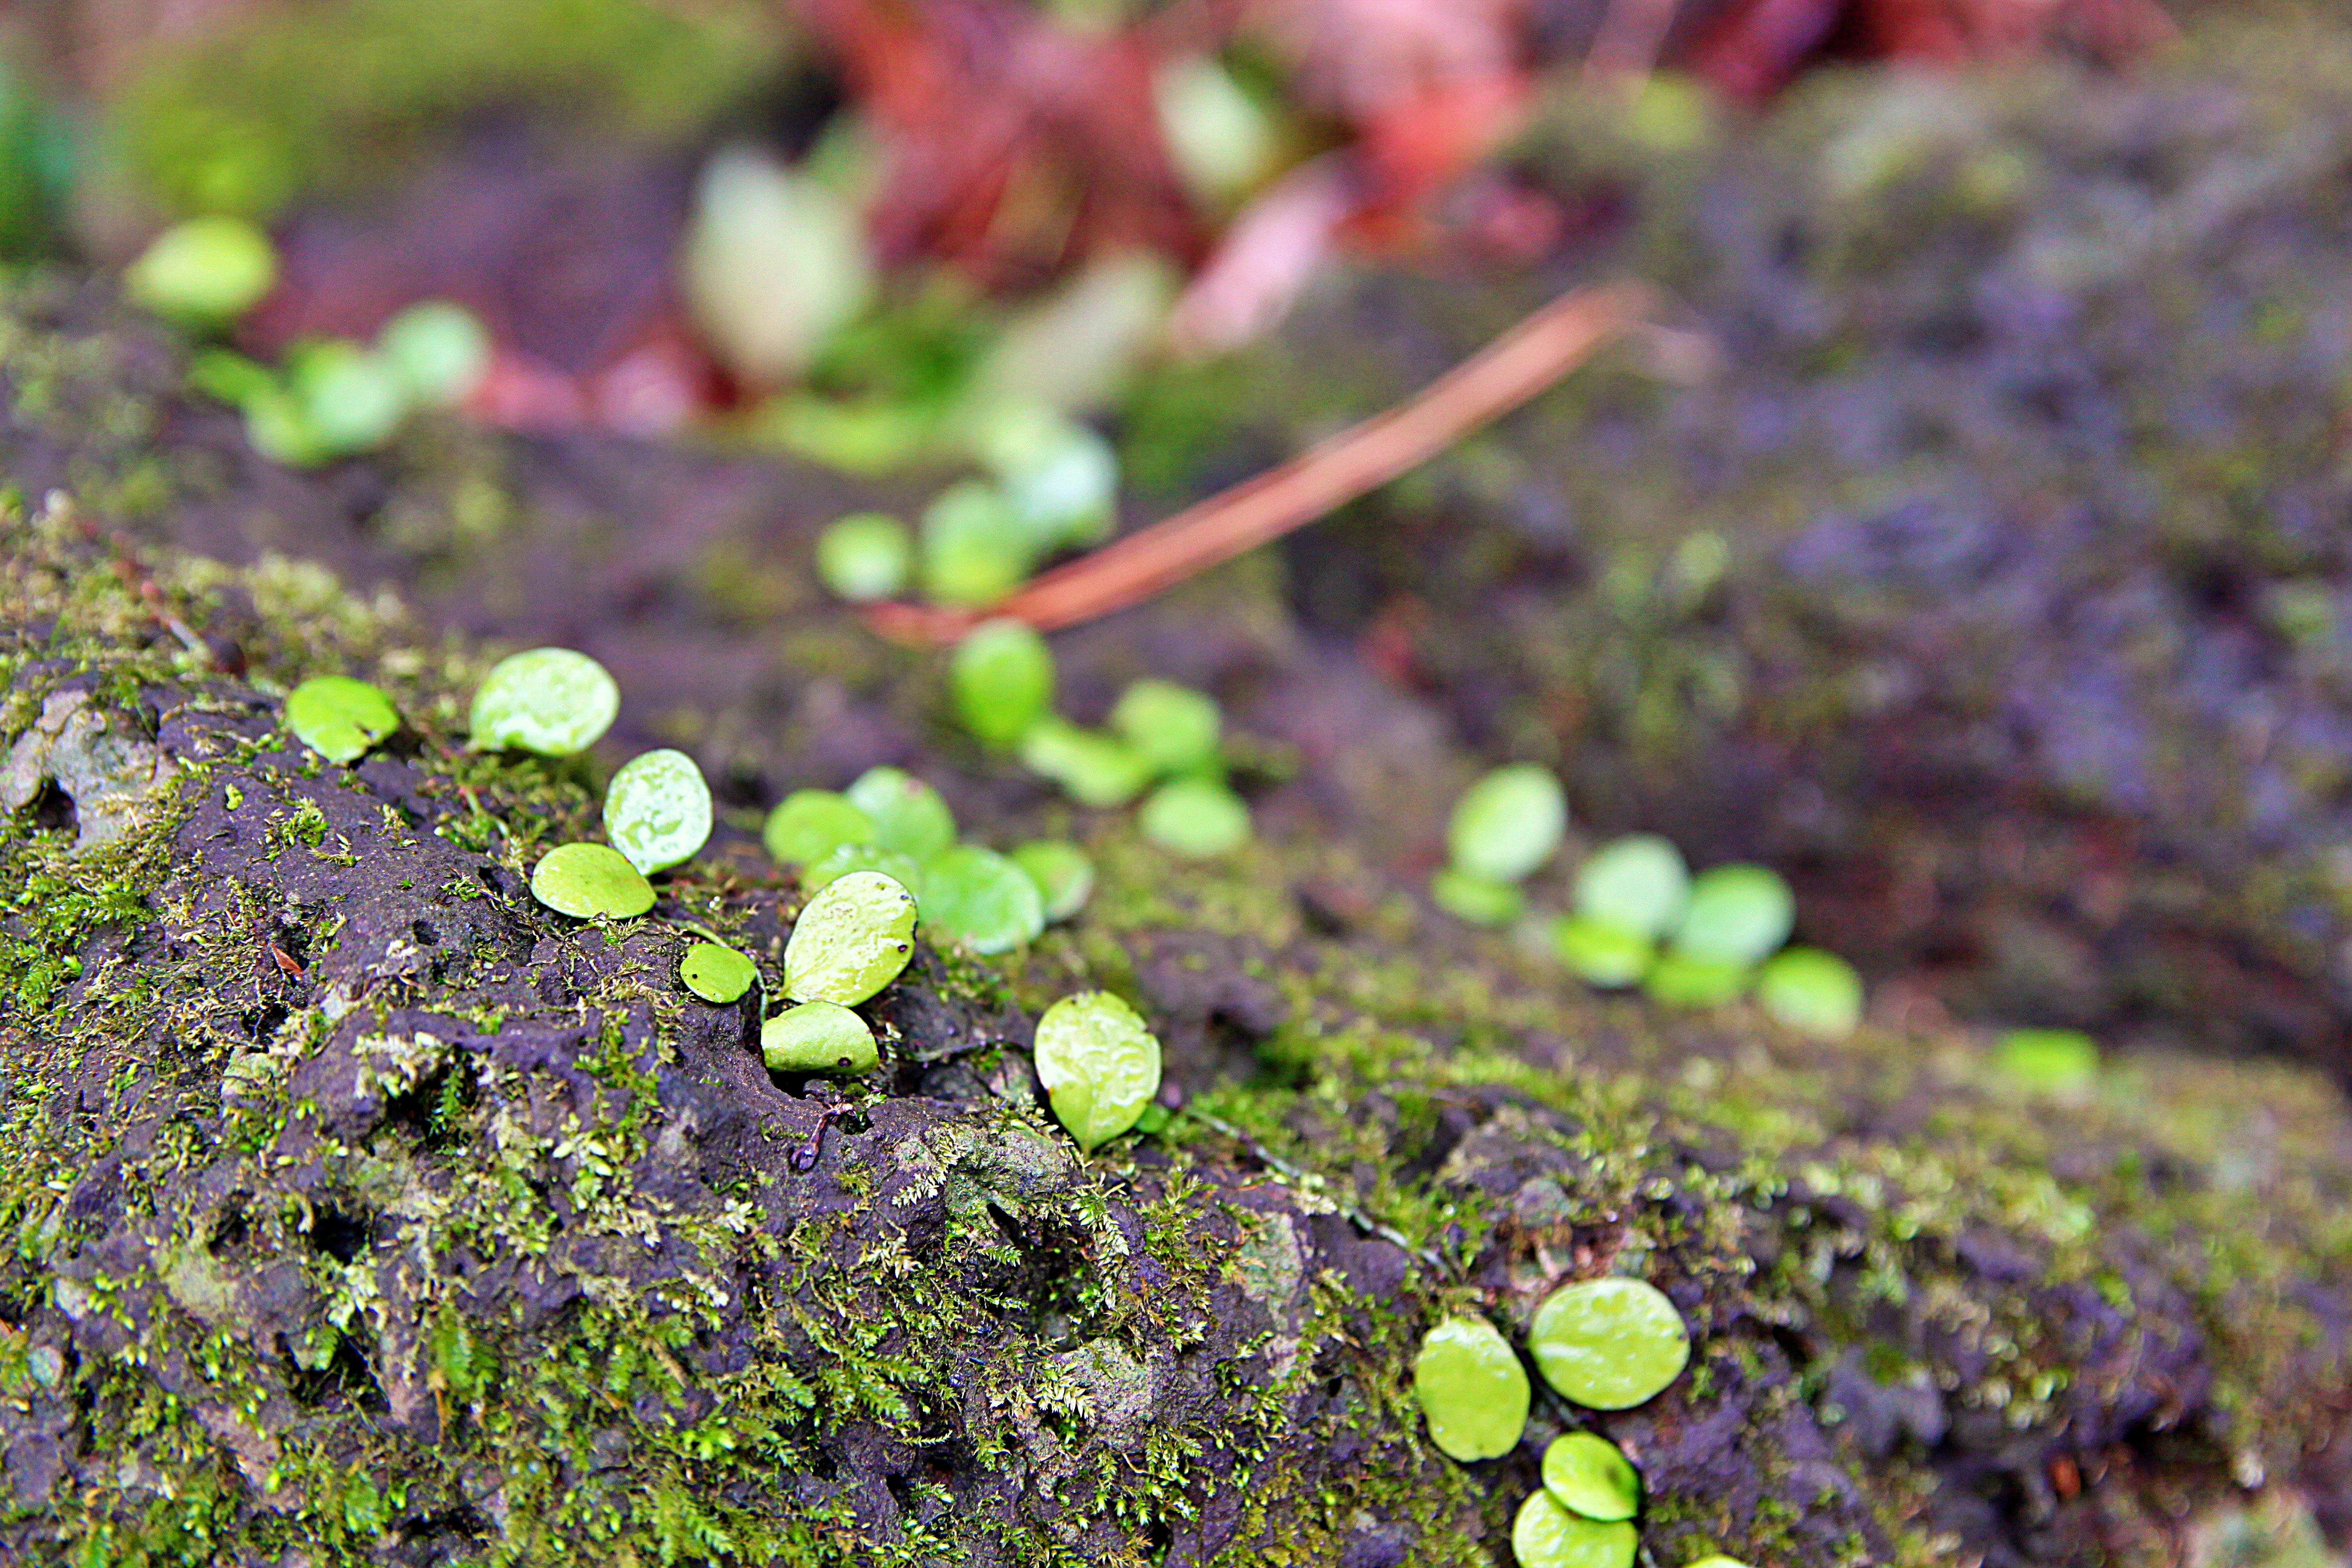
nature, green, jeju, plant, non vascular land plant, botany, leaf, moss, flower, soil, liverwort, groundcover, annual plant, vascular plant, Hornwort, perennial plant